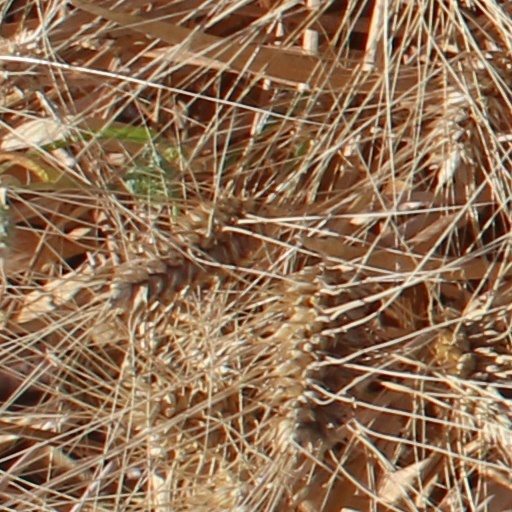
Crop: wheat